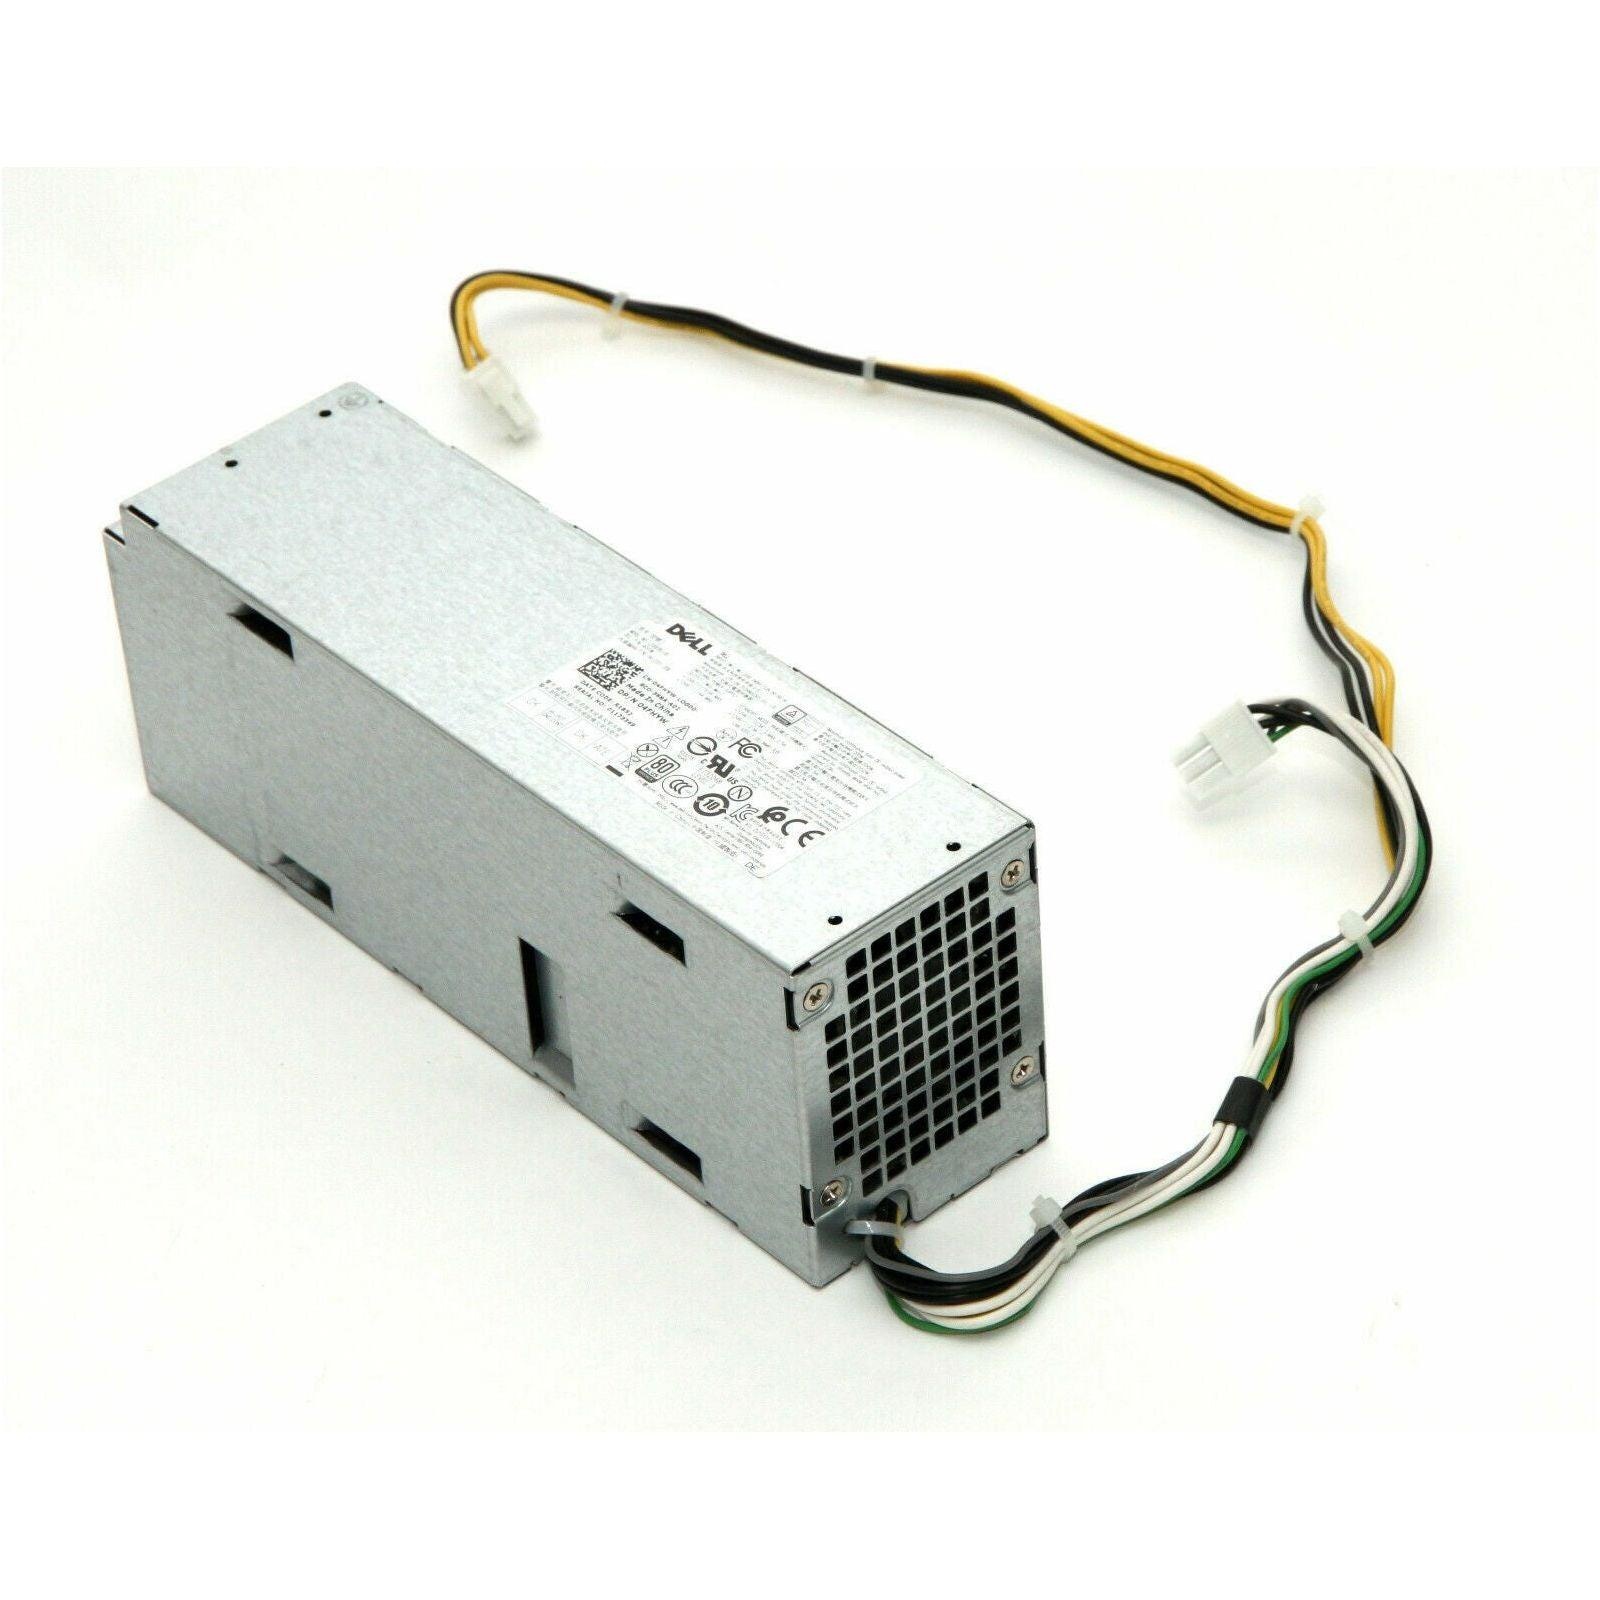
New Genuine Dell OptiPlex 3050 5050 SFF 180W Power Supply L180ES-01 2GXHK DN9CD MR5J6 N8D59 WWM46 82DRM 4 + 6 Pin
Brand: LaptopParts.ca
New Genuine Dell OptiPlex 3050 5050 SFF 180W Power Supply L180ES-01 2GXHK DN9CD MR5J6 N8D59 WWM46 82DRM 4 + 6 Pin Compatible Part #'s: L180ES-01 2GXHK DN9CD MR5J6 N8D59 WWM46 82DRM Compatible Models: For Dell OptiPlex 3050 5050
Category: Electronics > Electronics Accessories > Computer Components > Laptop Parts